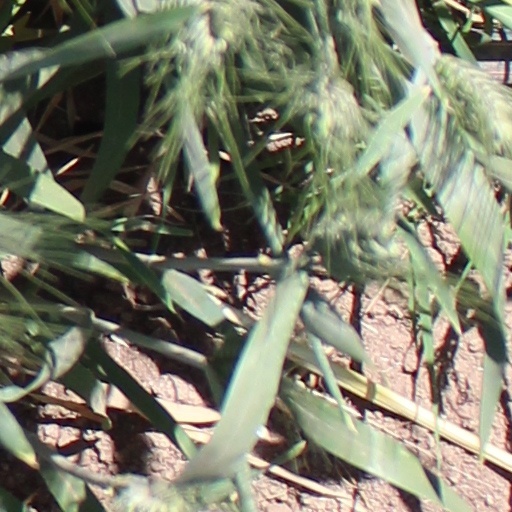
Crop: wheat